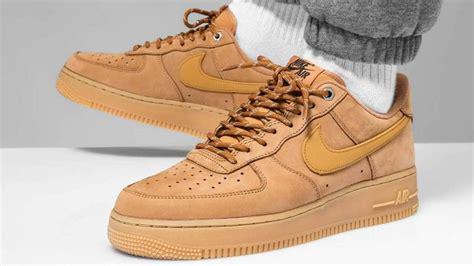
Brand: Nike
Model: Force 1